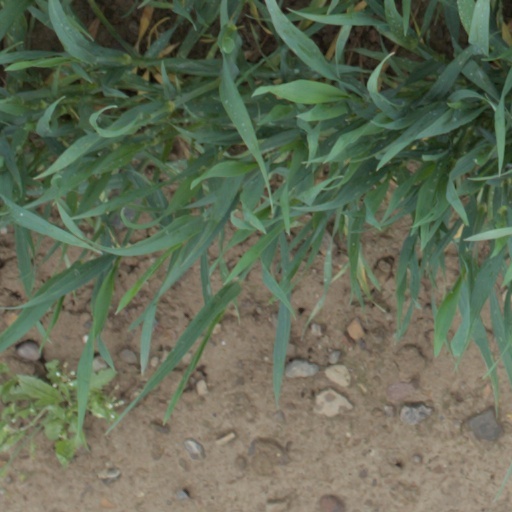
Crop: wheat